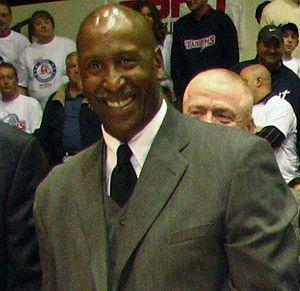
Terry Christopher Tyler est un ancien joueur américain de basket-ball.